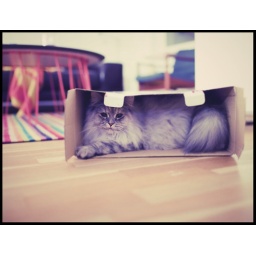
lazy cat in box